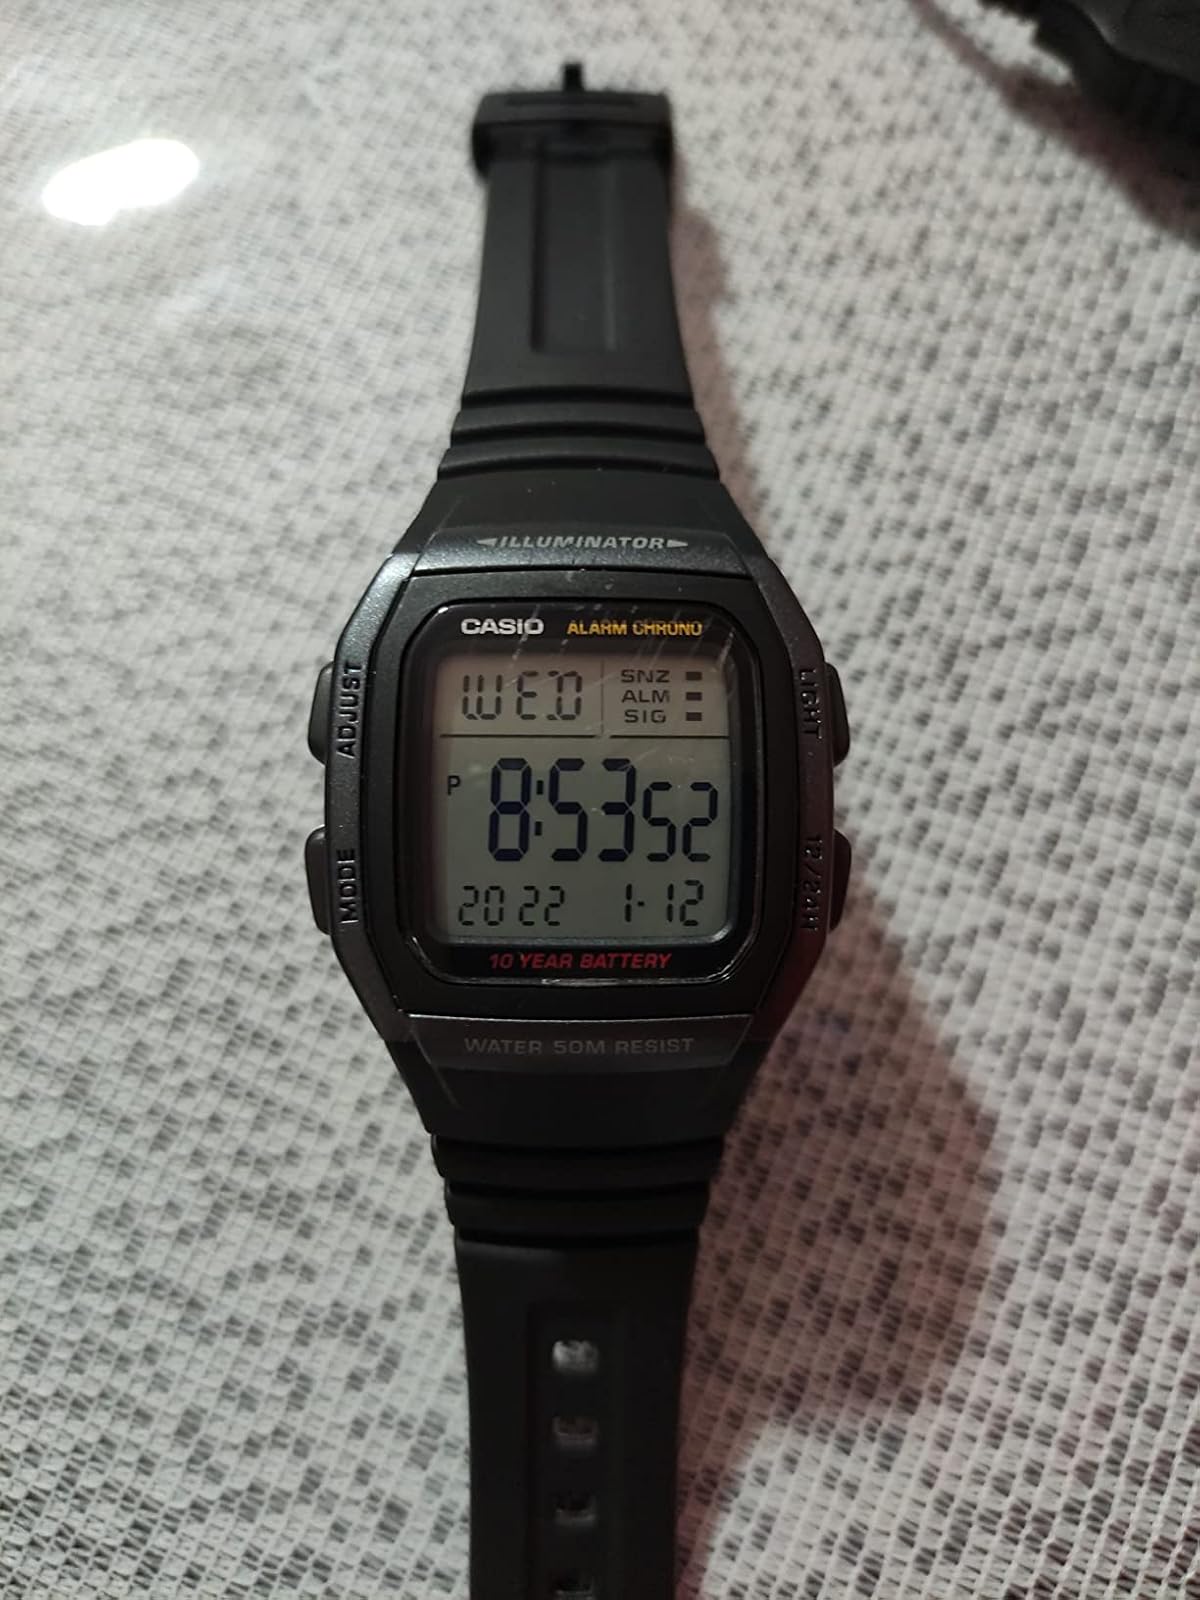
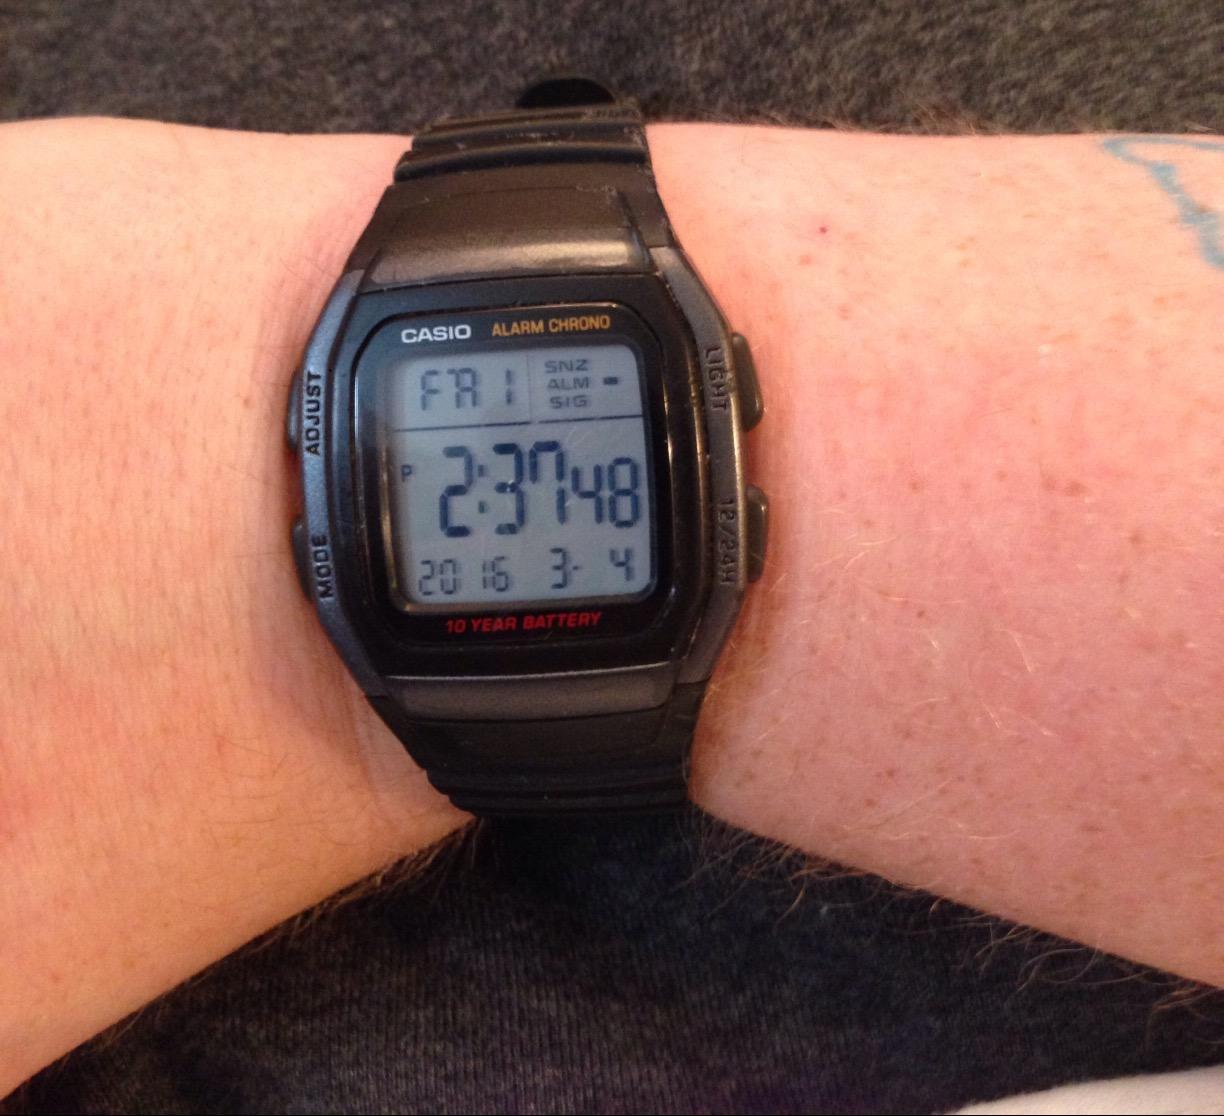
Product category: accessories_watch
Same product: yes